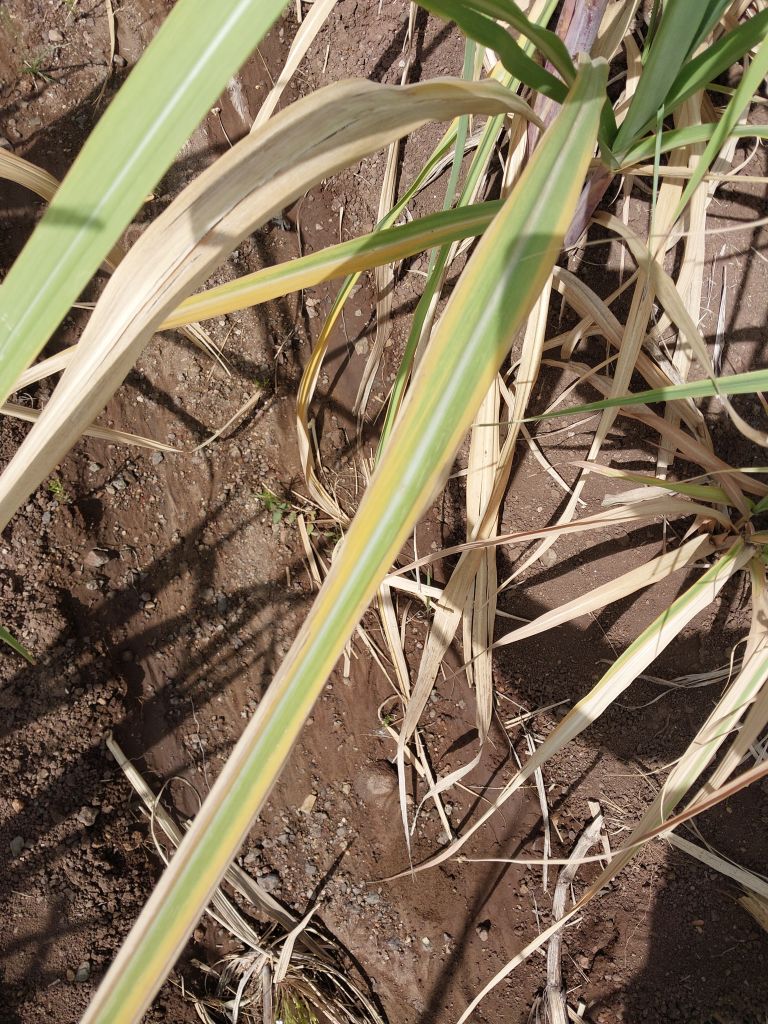
Label: Yellow Leaf